A Time of Angels

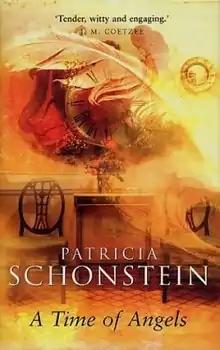
First edition

A Time of Angels is a 2003 book by Patricia Schonstein and follows the lives of a number of Italian Jews in the post-apartheid era in South Africa.